ATR 72

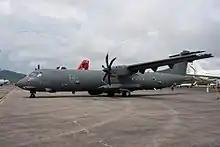
ATR 72MP of Italian Air Force

The ATR 72 is a turboprop-powered regional airliner, capable of accommodating a maximum of 78 passengers. It is powered by a pair of Pratt & Whitney Canada PW100 turboprop engines, which drive an arrangement of four or six-bladed propellers supplied by Hamilton Standard. Earlier models of the ATR 72 are equipped with the older PW124B engine, rated at , while later-built aircraft are powered by the newer PW127 engine, rated at a maximum of to achieve improved "hot and high" takeoff performance. It can land and takeoff in high airports with short runways like Andorra Airport. It employs carbonfibres for 30% of the wing by weight, for a 20% weight reduction.